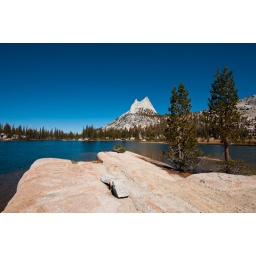
View from the Upper Cathedral lake at the end of the Cathedral Lakes trail along the Tioga Pass road in Yosemite.